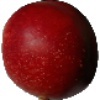
Label: nectarine